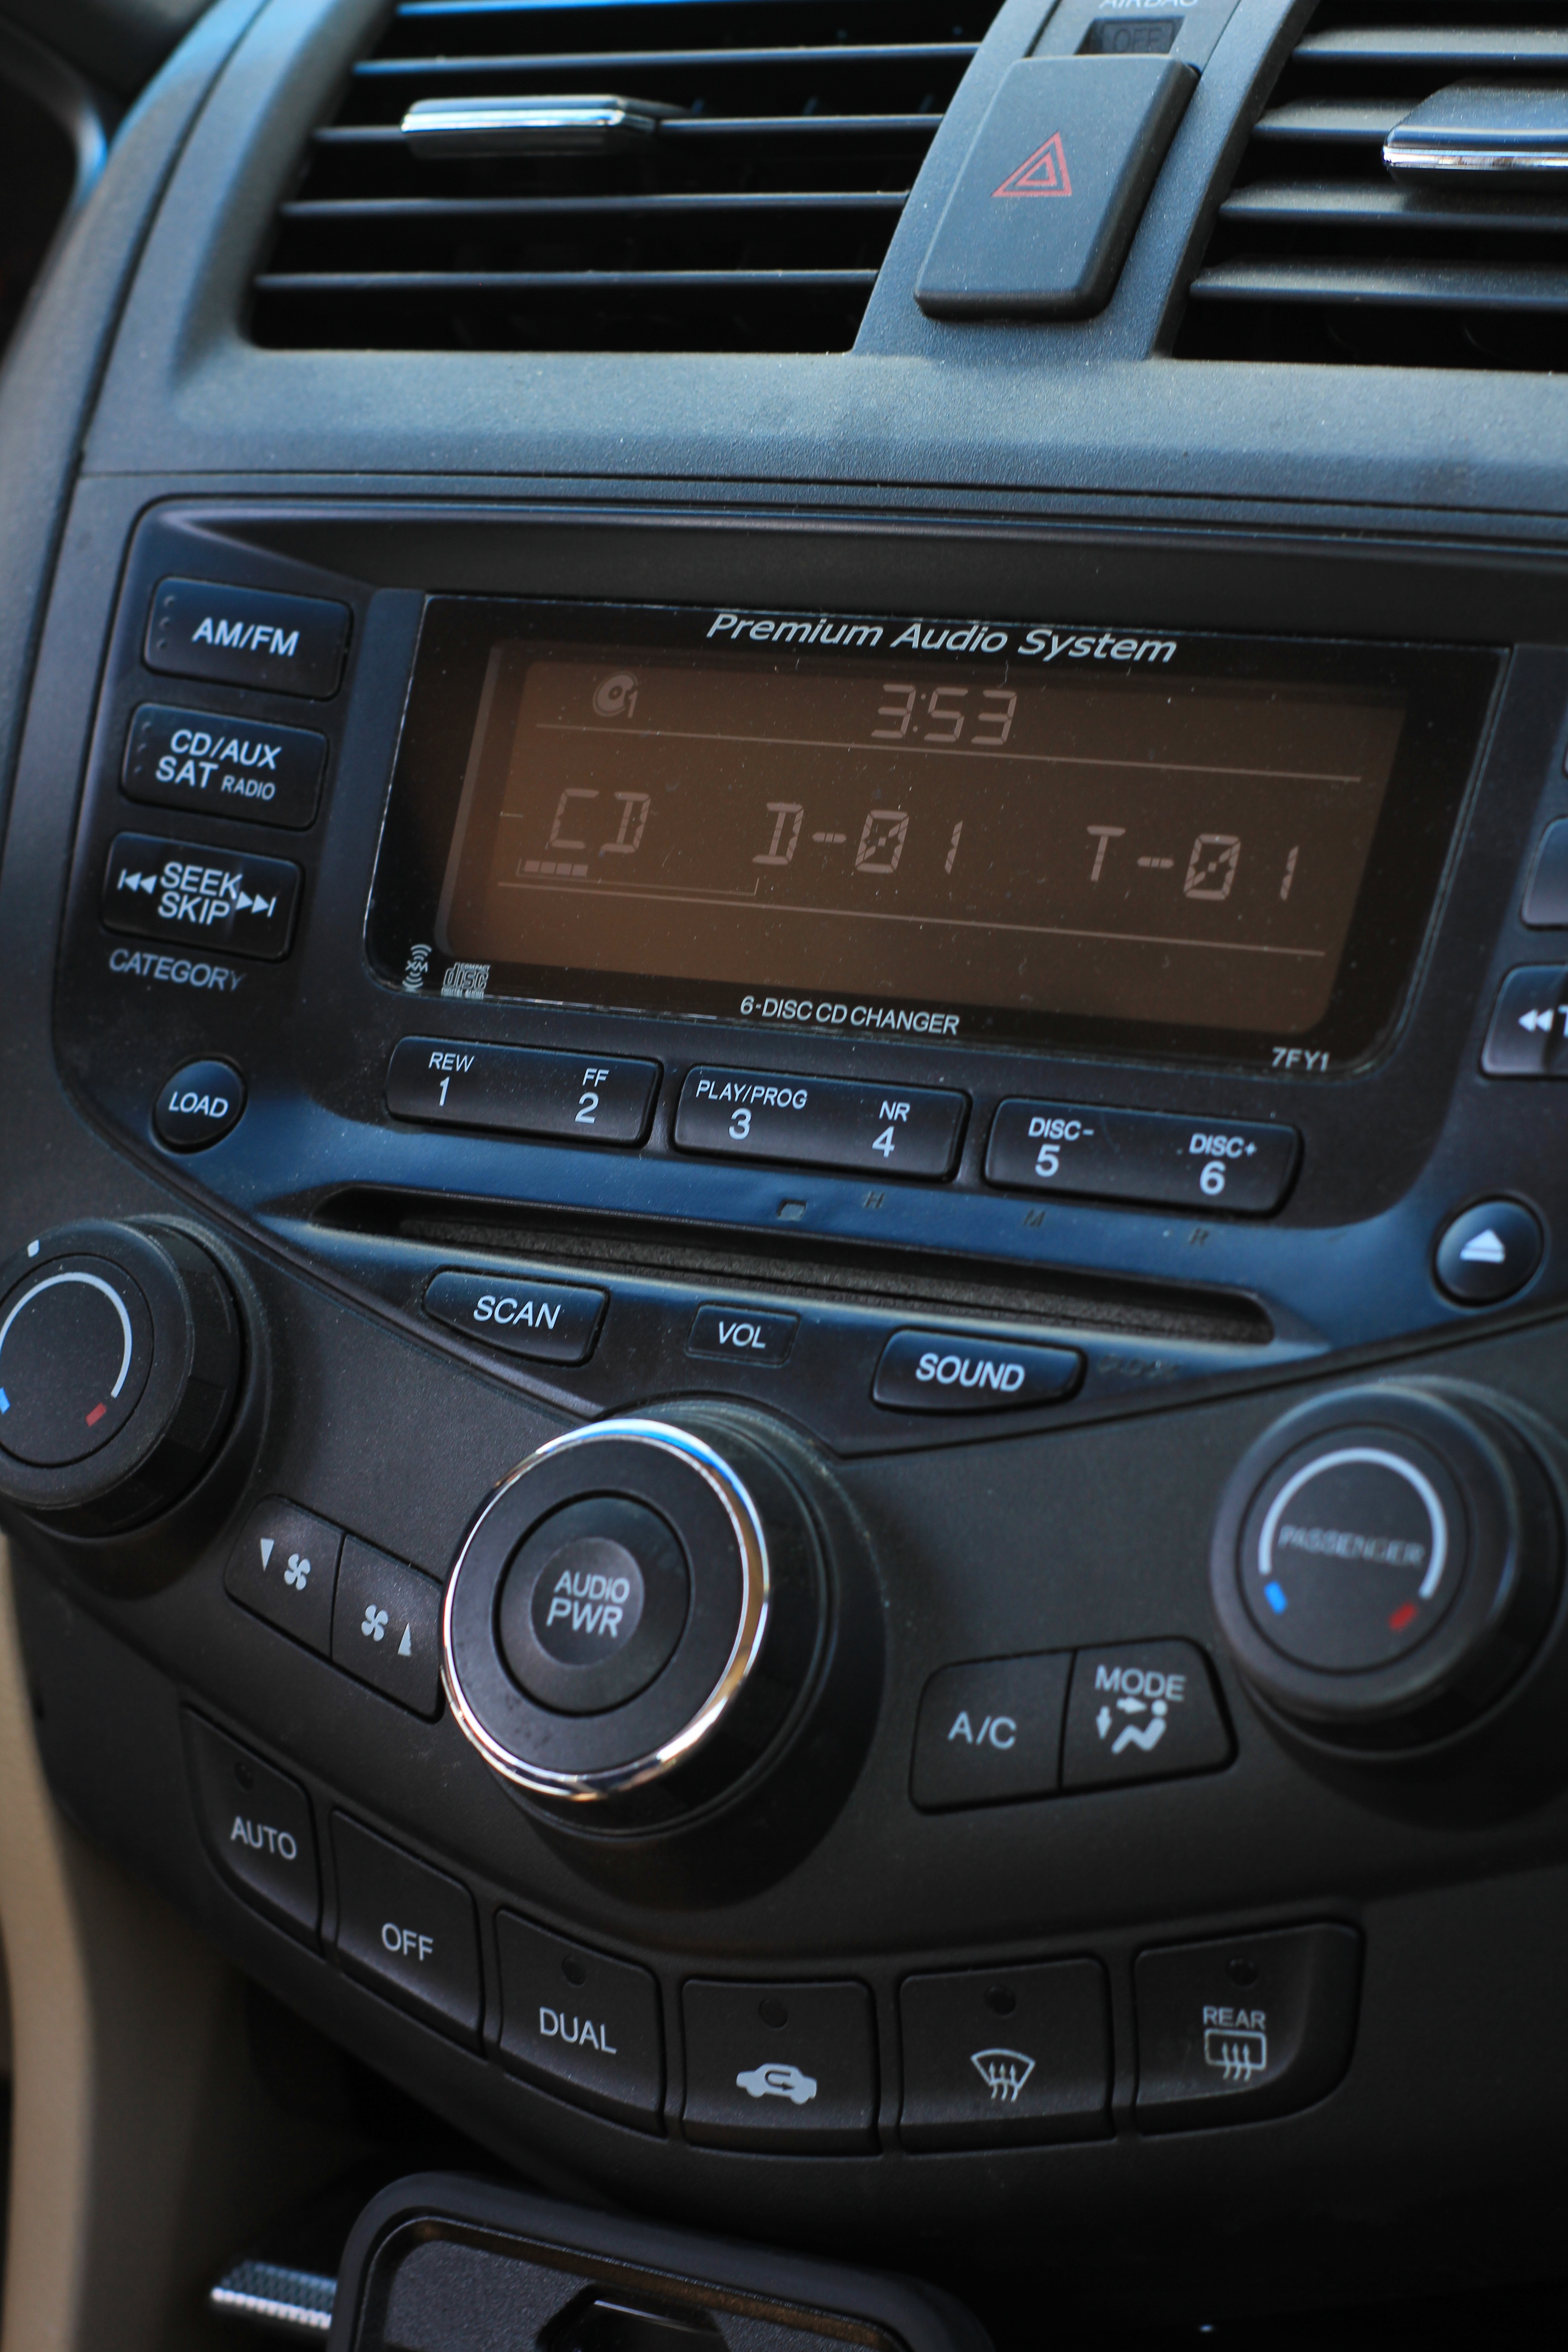
mobile, road, car, automobile, interior, travel, transport, vehicle, black, dashboard, modern, radio, device, button, car interior, parts, sedan, control, honda, city car, sport utility vehicle, land vehicle, kia motors, automobile make, automotive exterior, compact car, subcompact car, technology new